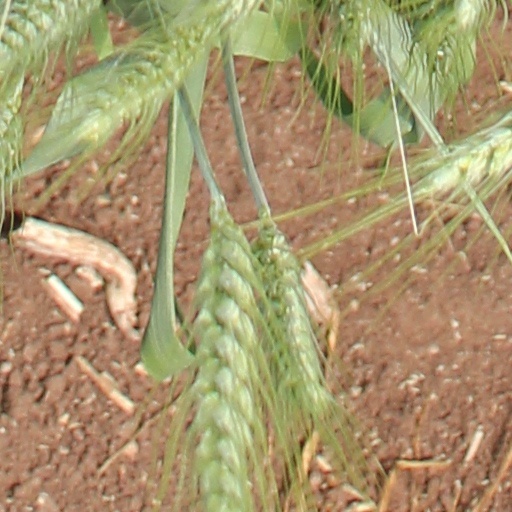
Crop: wheat